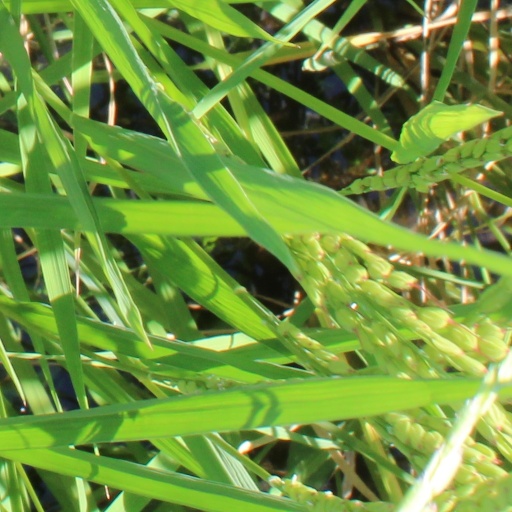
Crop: rice